Eastridge Transit Center

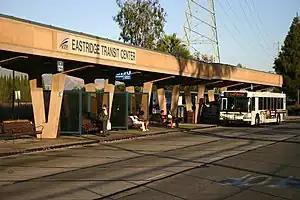
Eastridge Transit Center, July 2008

The Eastridge Transit Center is a Santa Clara Valley Transportation Authority (VTA) bus terminal located at the Eastridge Mall in the Evergreen District of San Jose, California. The station is located alongside Capitol Expressway near Tully Road.